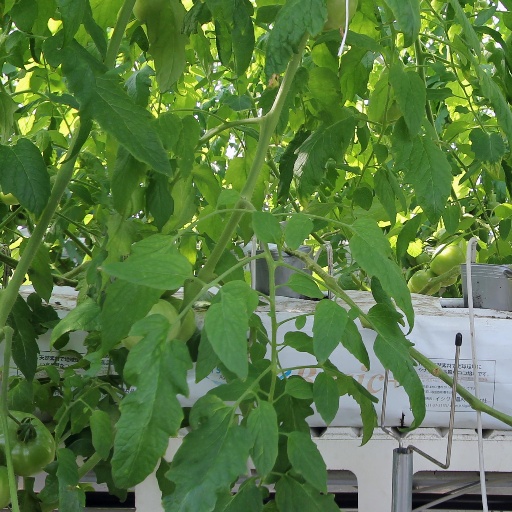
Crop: tomato